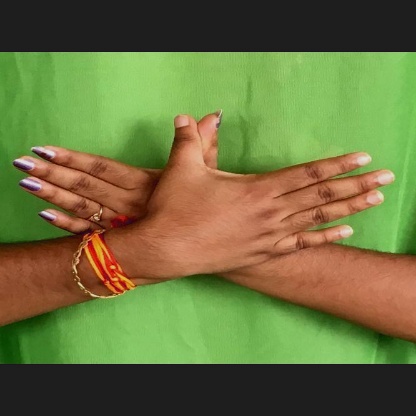
Mudra: Garuda